Tom Miller (politician)

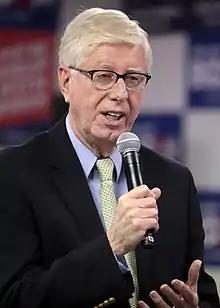
Miller in 2020

Thomas John Miller (born August 11, 1944) is an American lawyer and politician who served as the 33rd Attorney General of Iowa from 1995 to 2023. After the defeat of West Virginia Attorney General Darrell McGraw in 2012 when running for reelection, Miller became the longest serving State Attorney General in the United States.